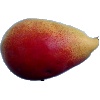
Label: Pear 2